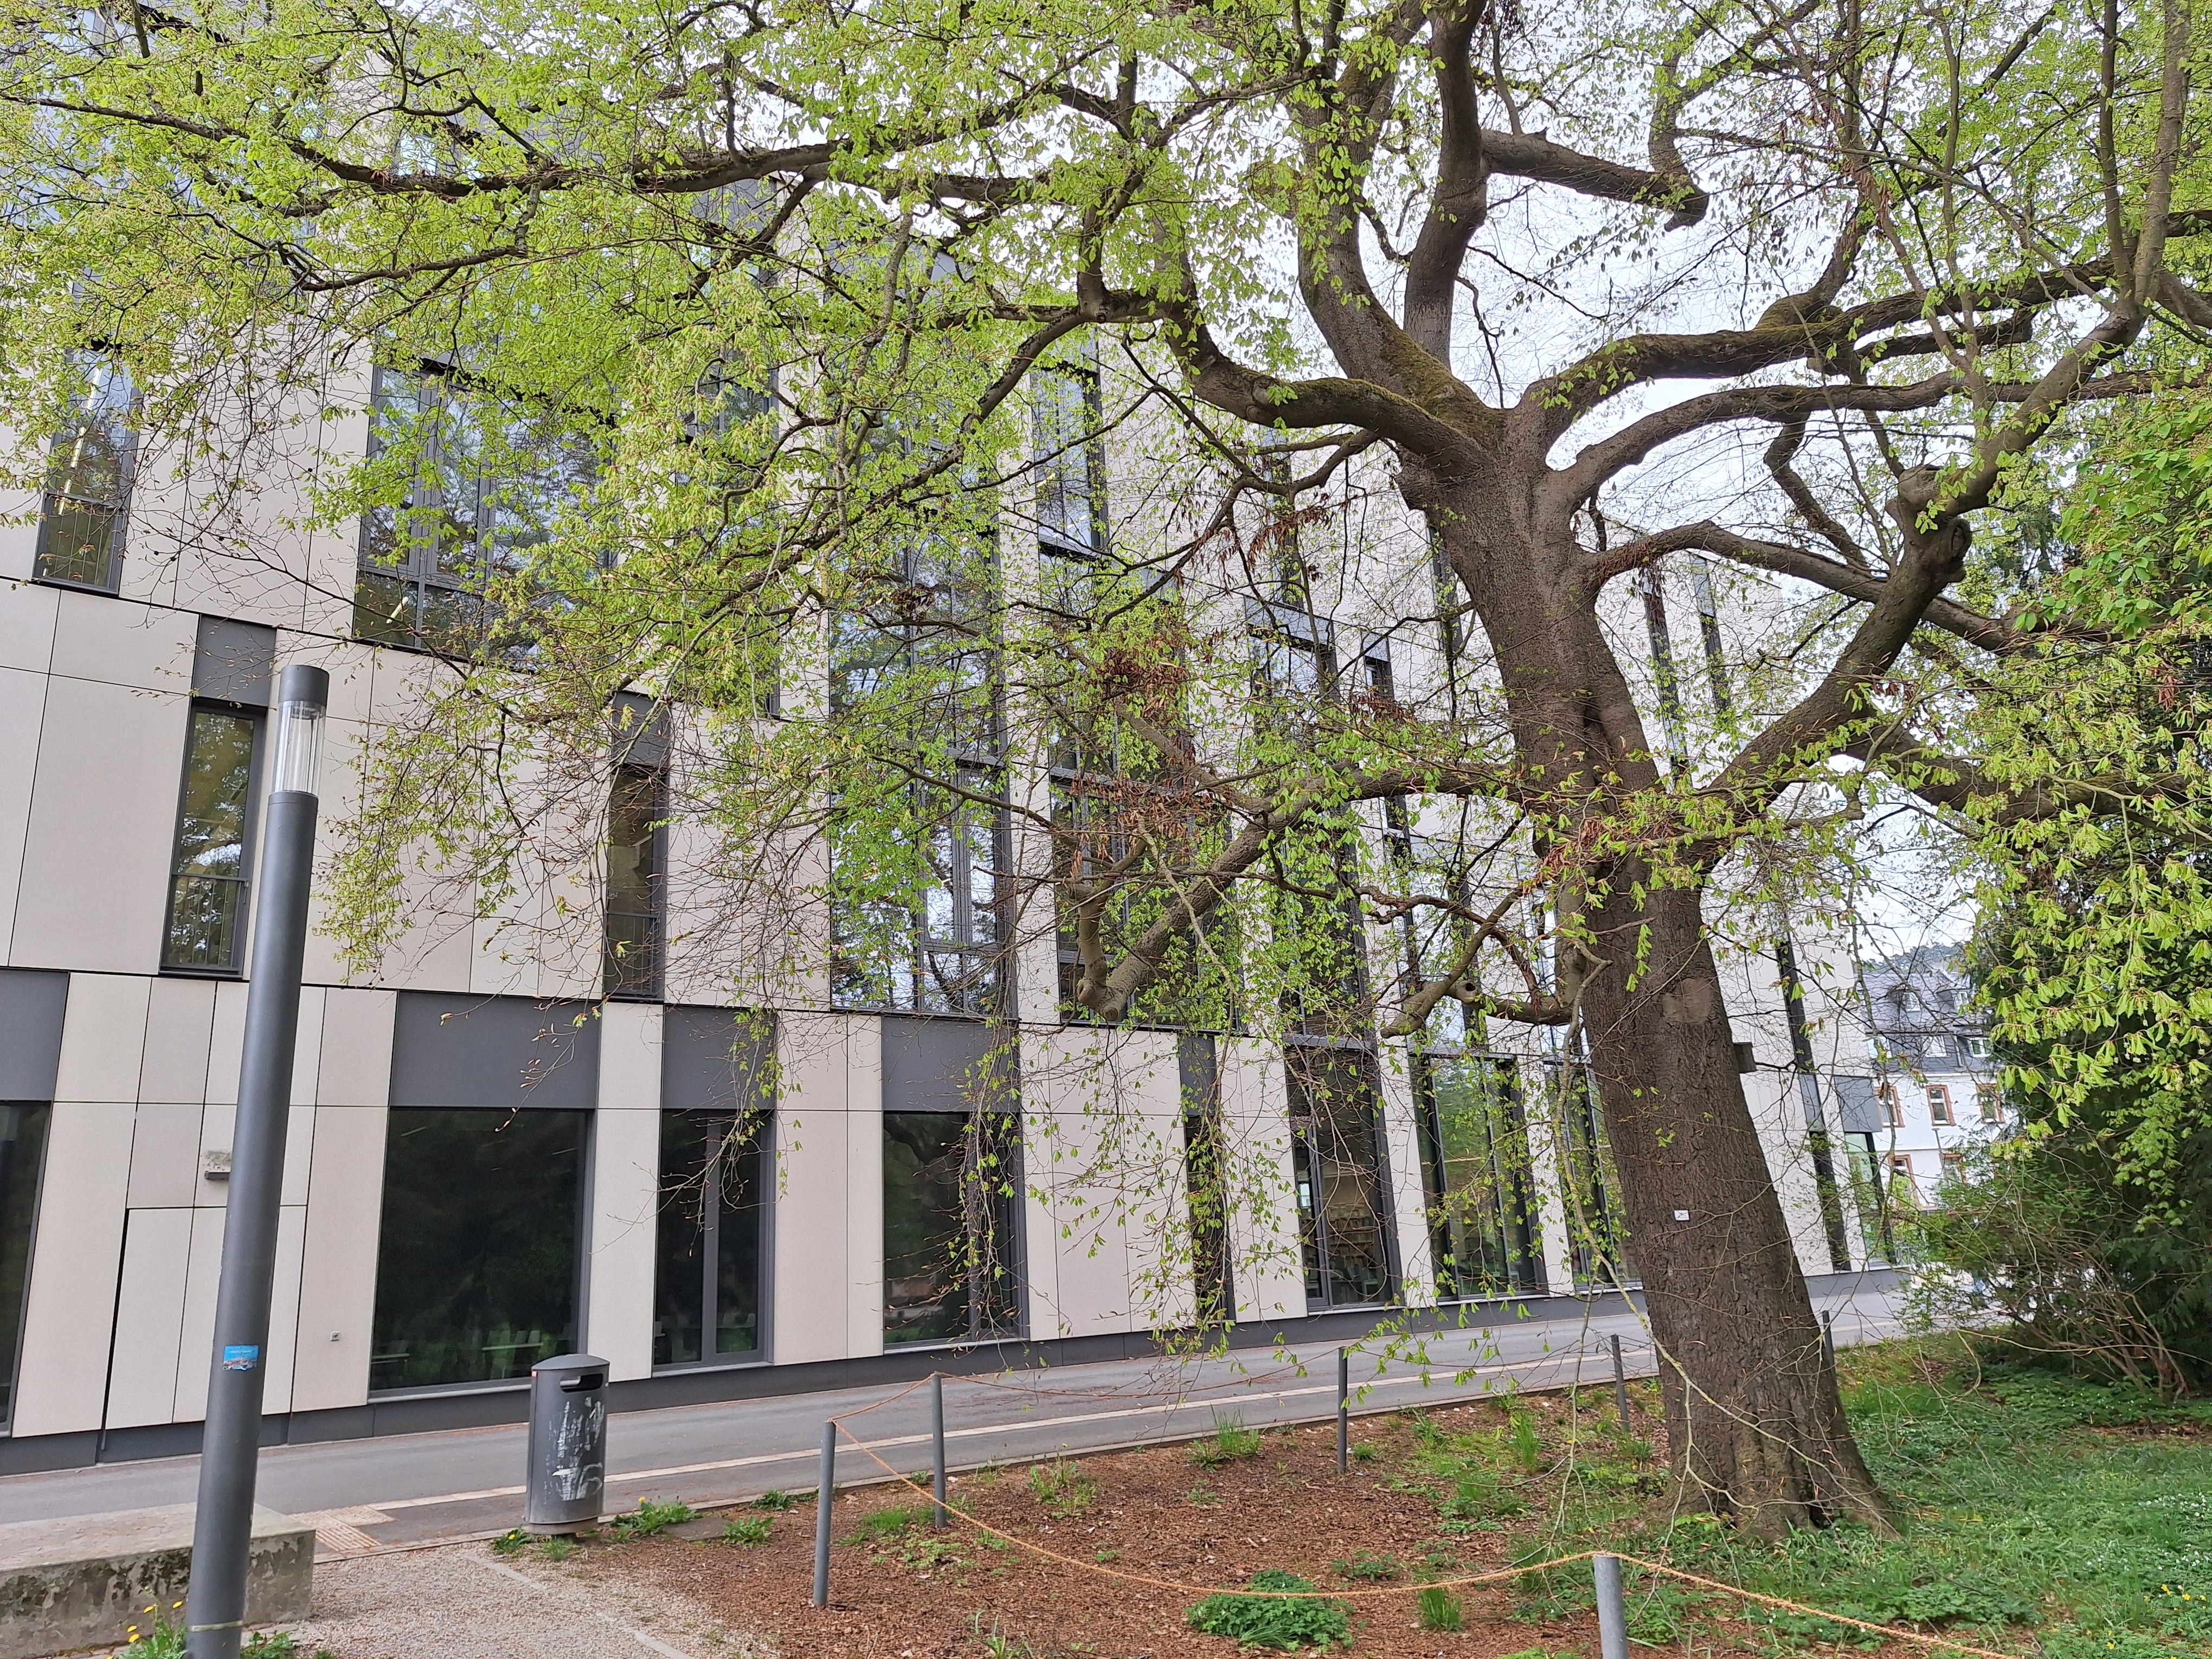
Building: Deutschhausstraße 17A